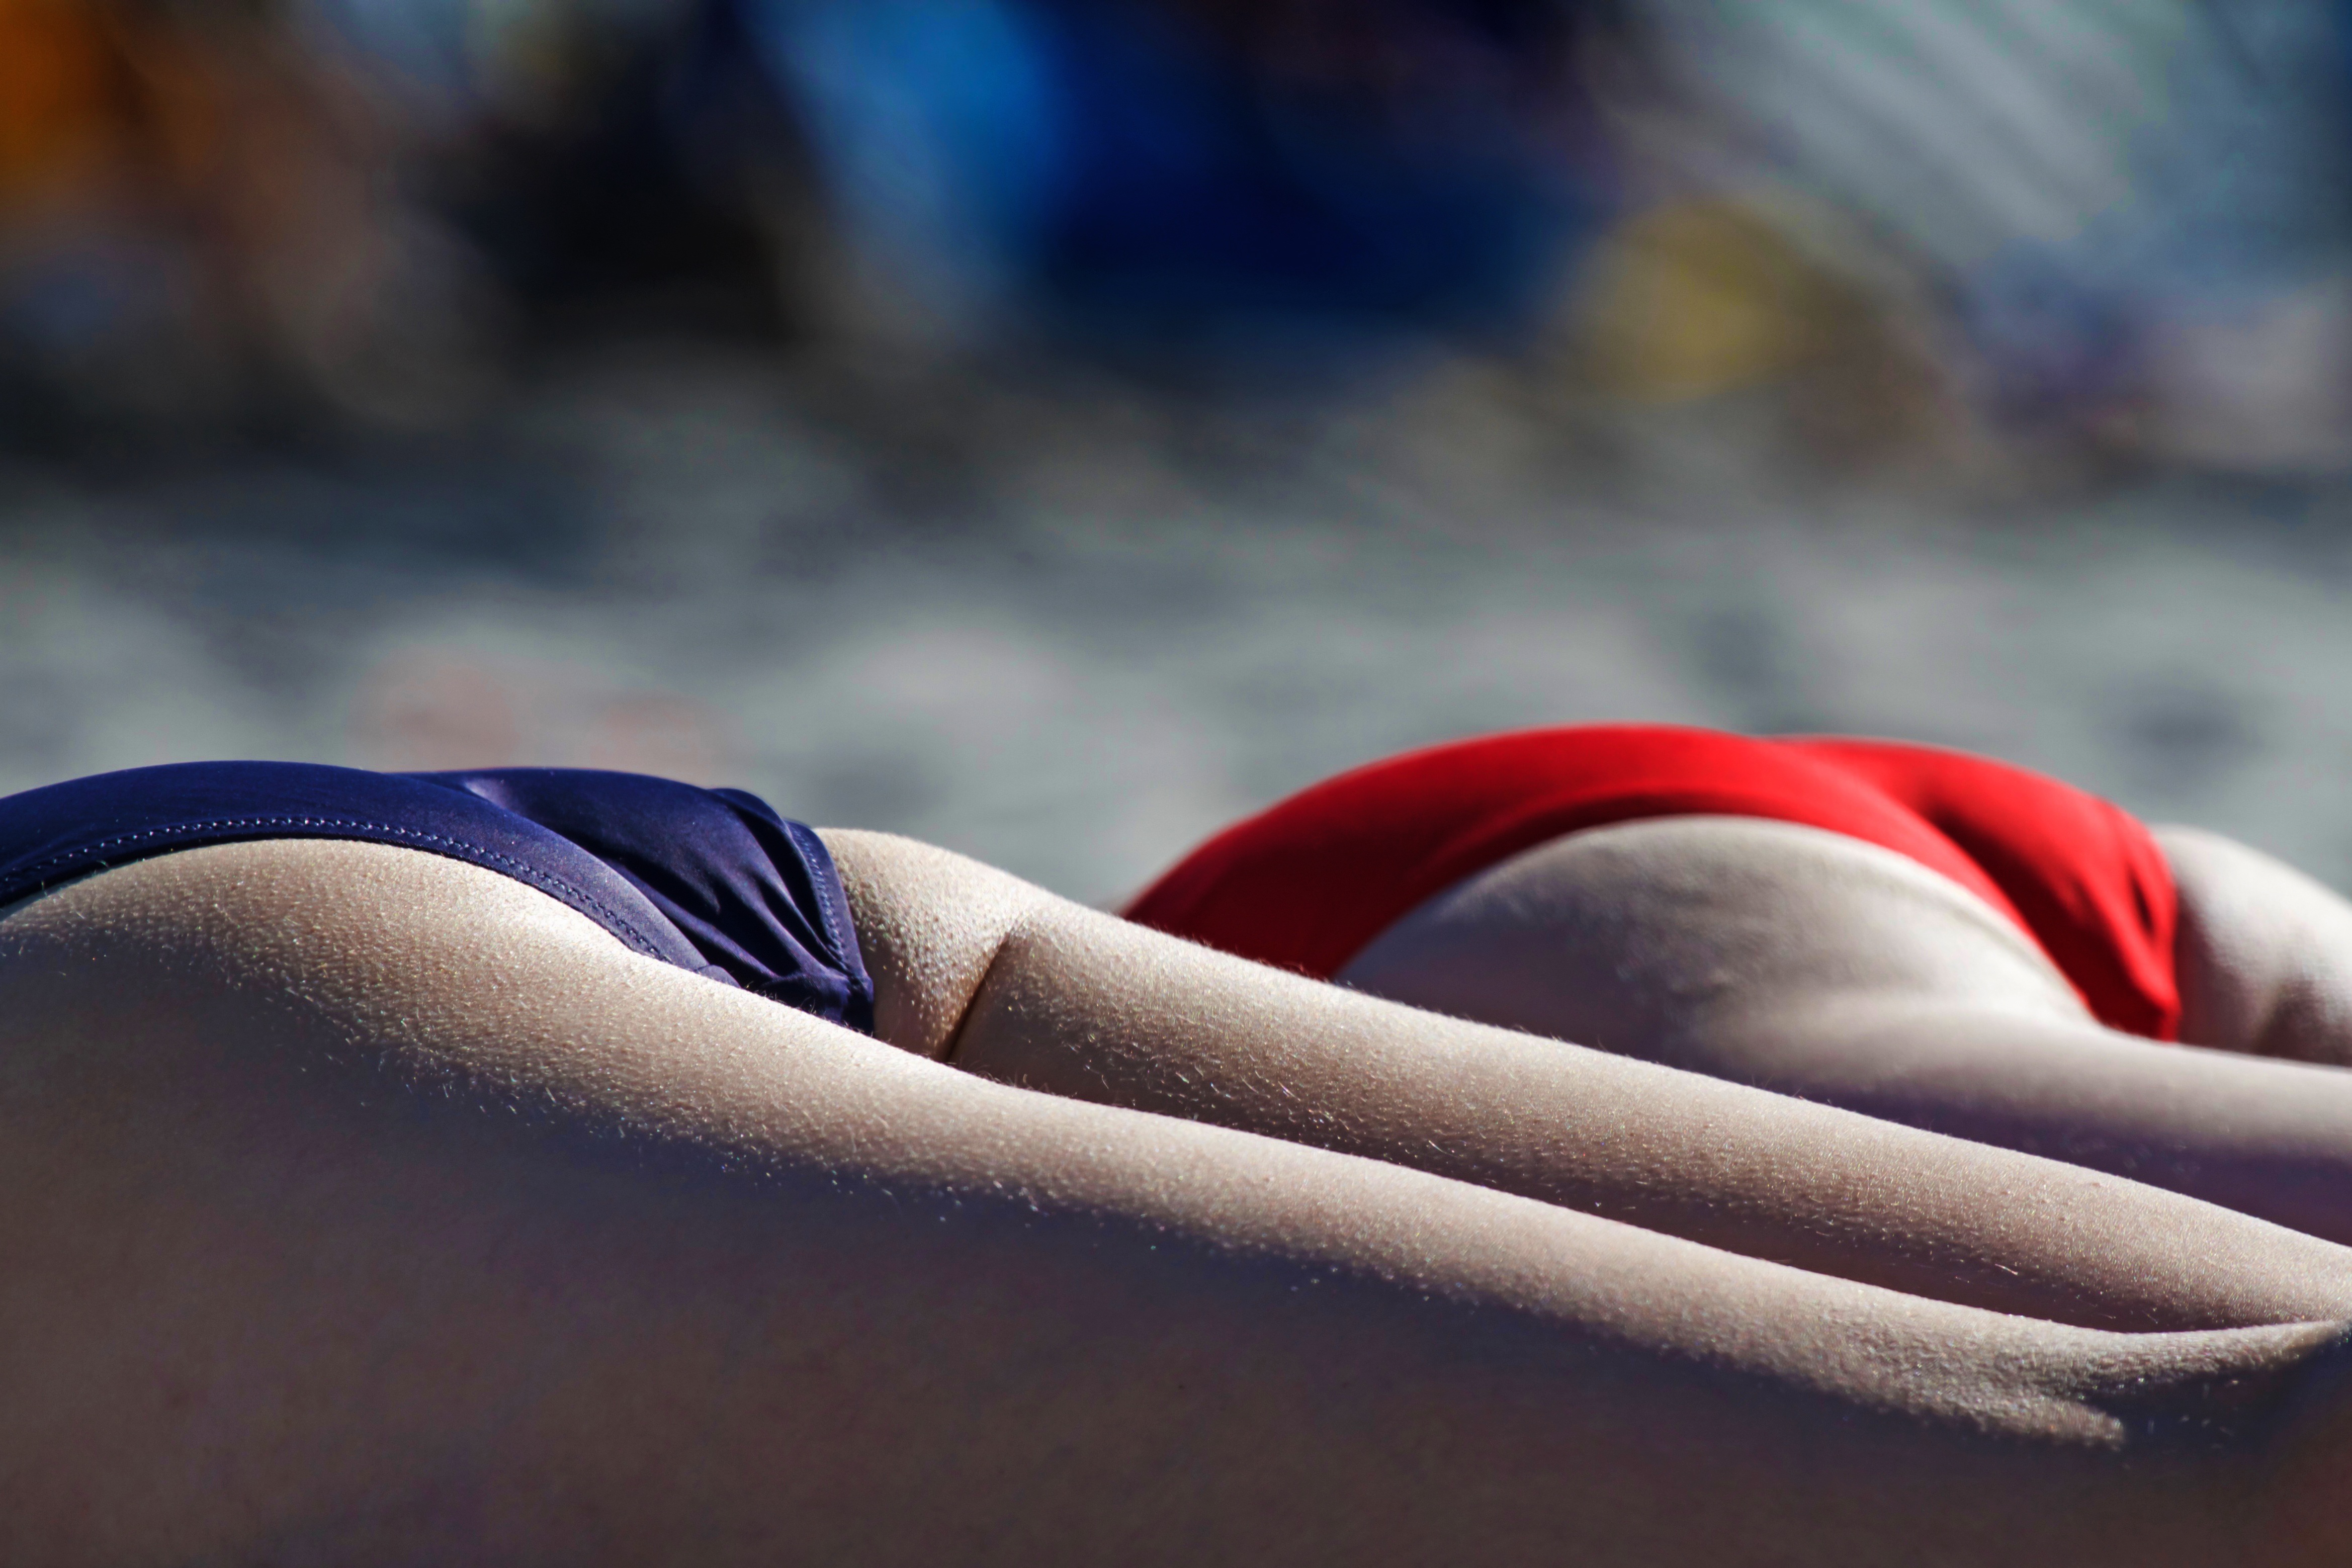
hand, beach, sun, photography, summer, leg, model, red, color, holiday, blue, rest, leisure, arm, bikini, close up, human body, relaxation, photograph, beauty, emotion, sunburn, concerns, sense, sun tanning